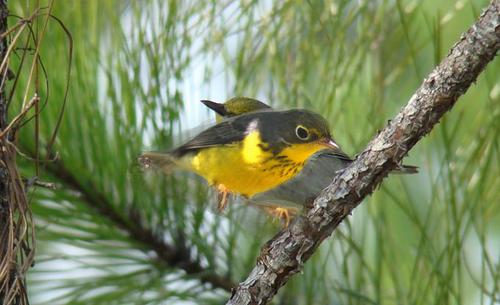
Bird species: Canada_Warbler
Bird type: landbird
Background: land